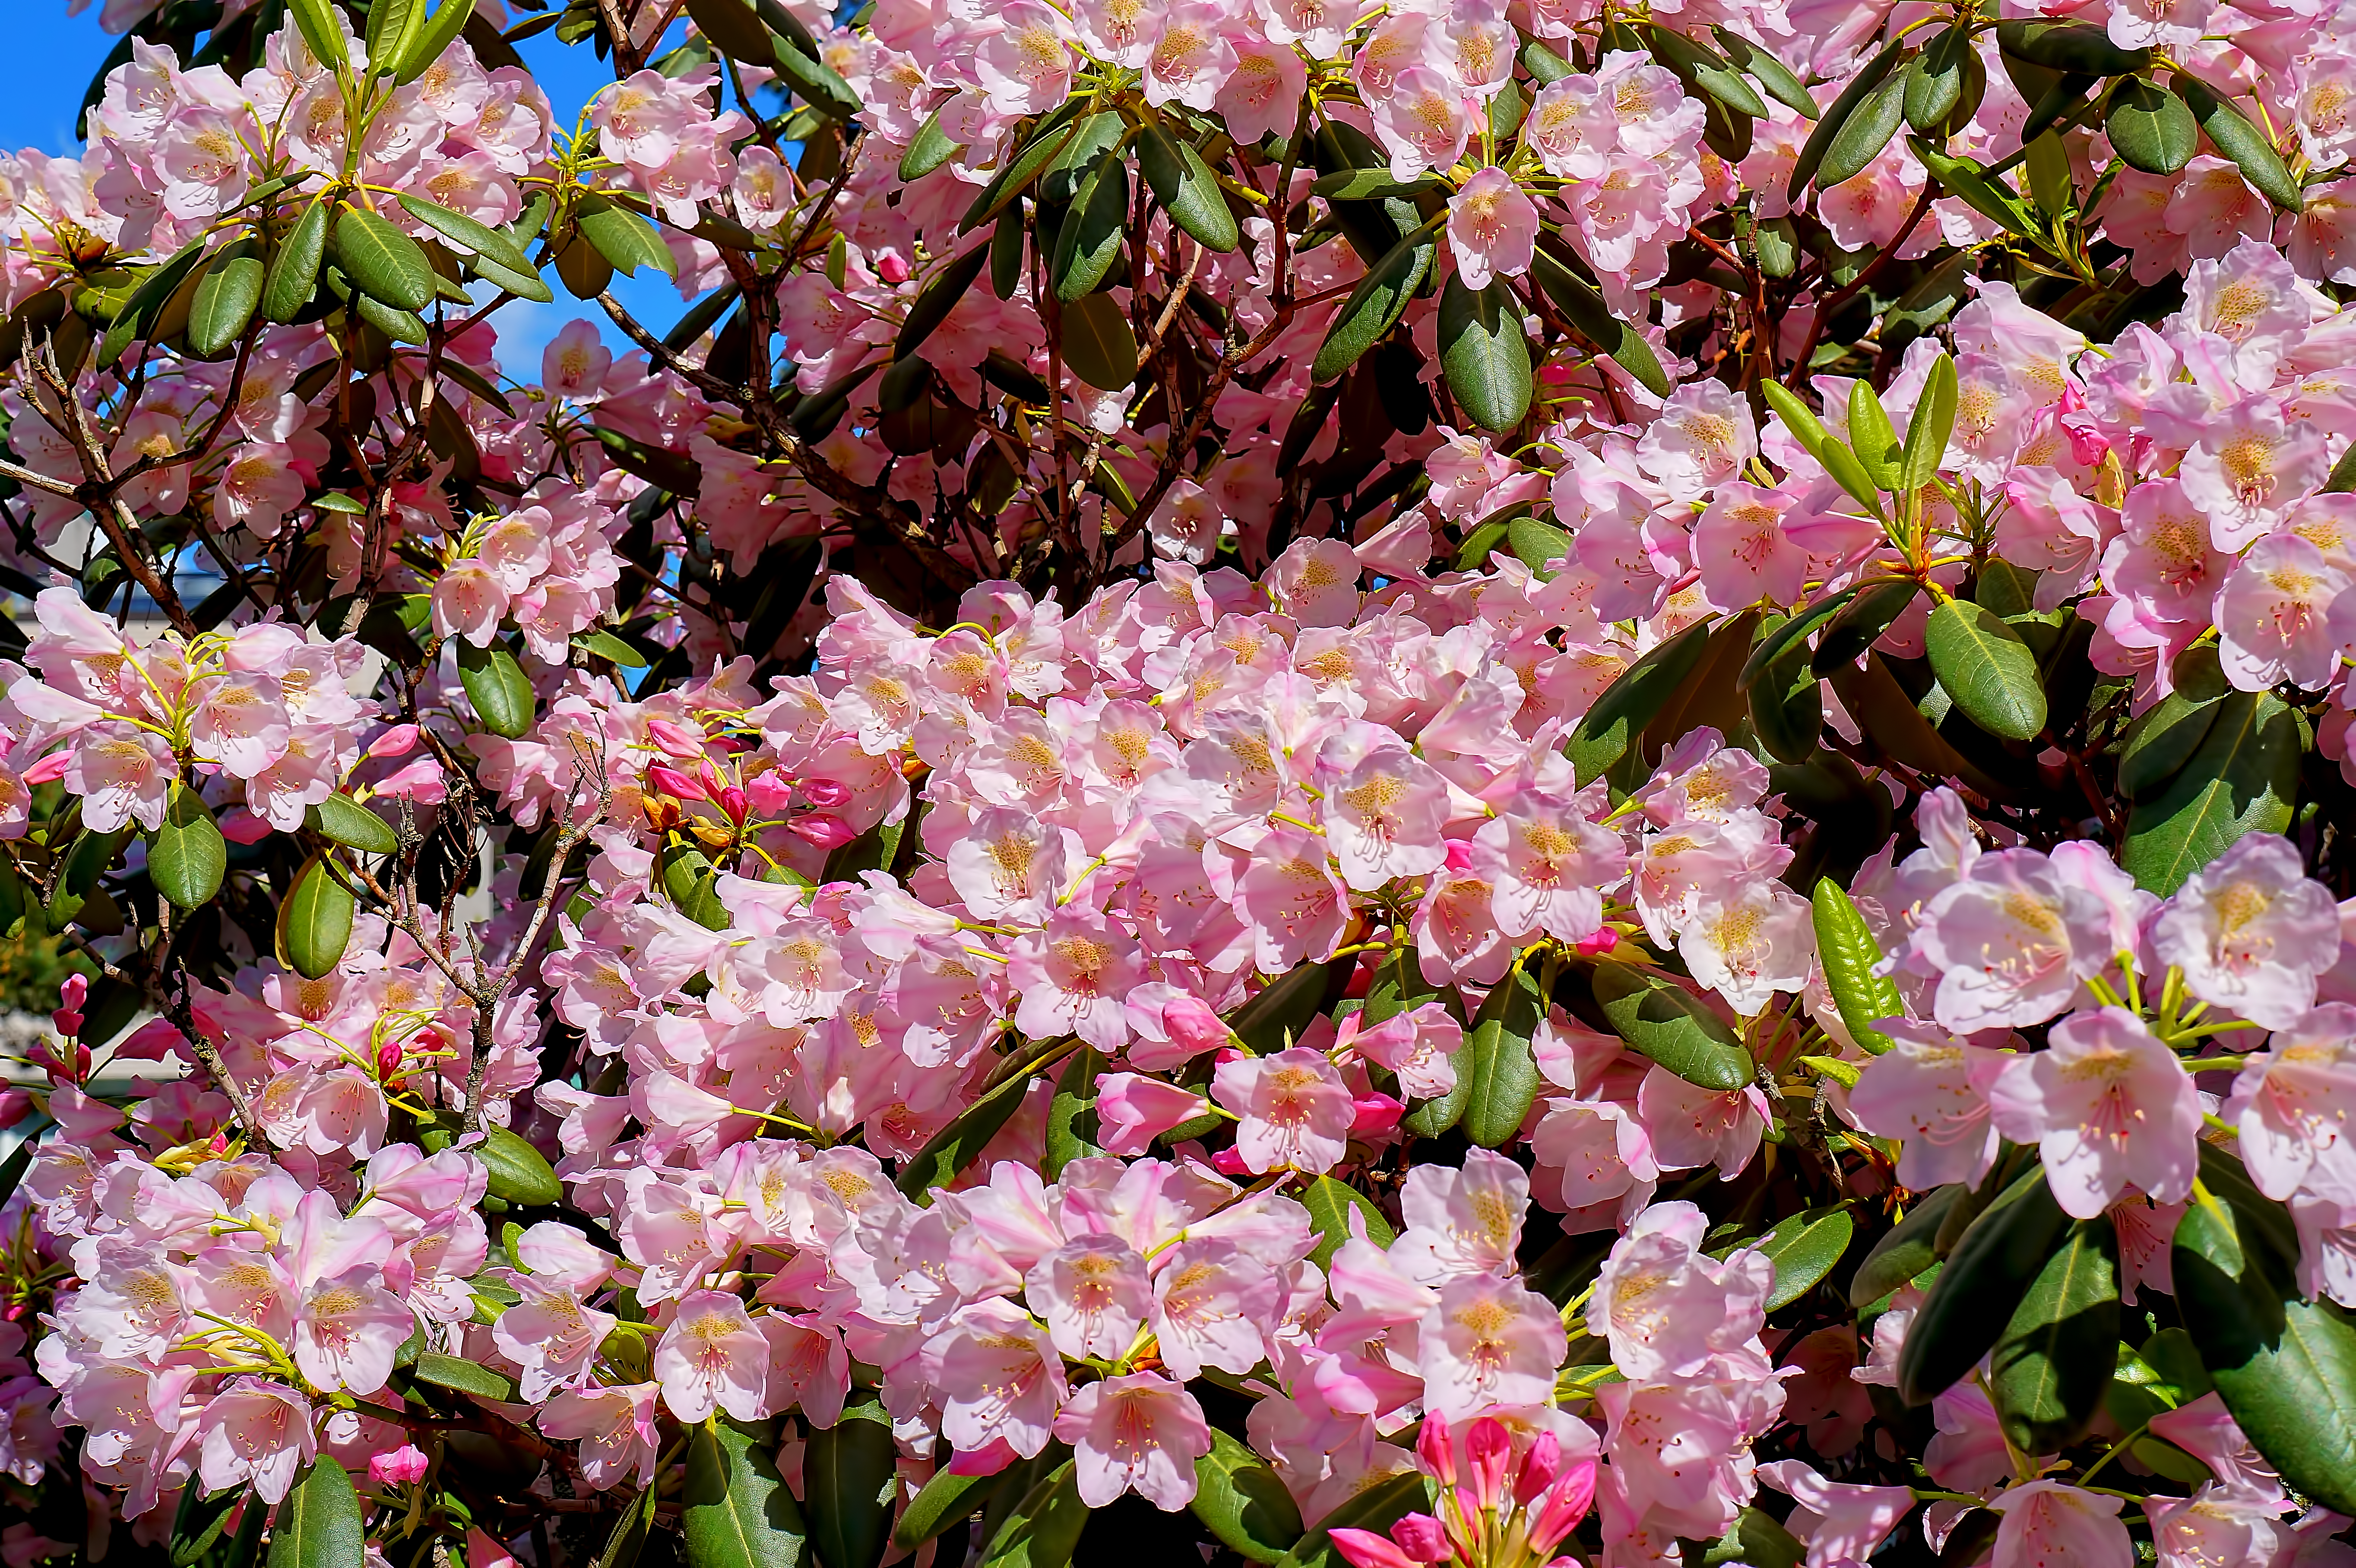
tree, bush, pink, cool image, blossoms, rhododendron, finland, helsinki, cool photo, i